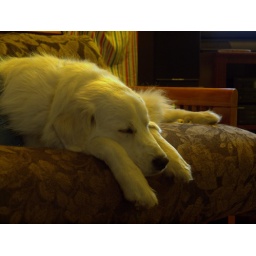
sleeping dogs in my living room